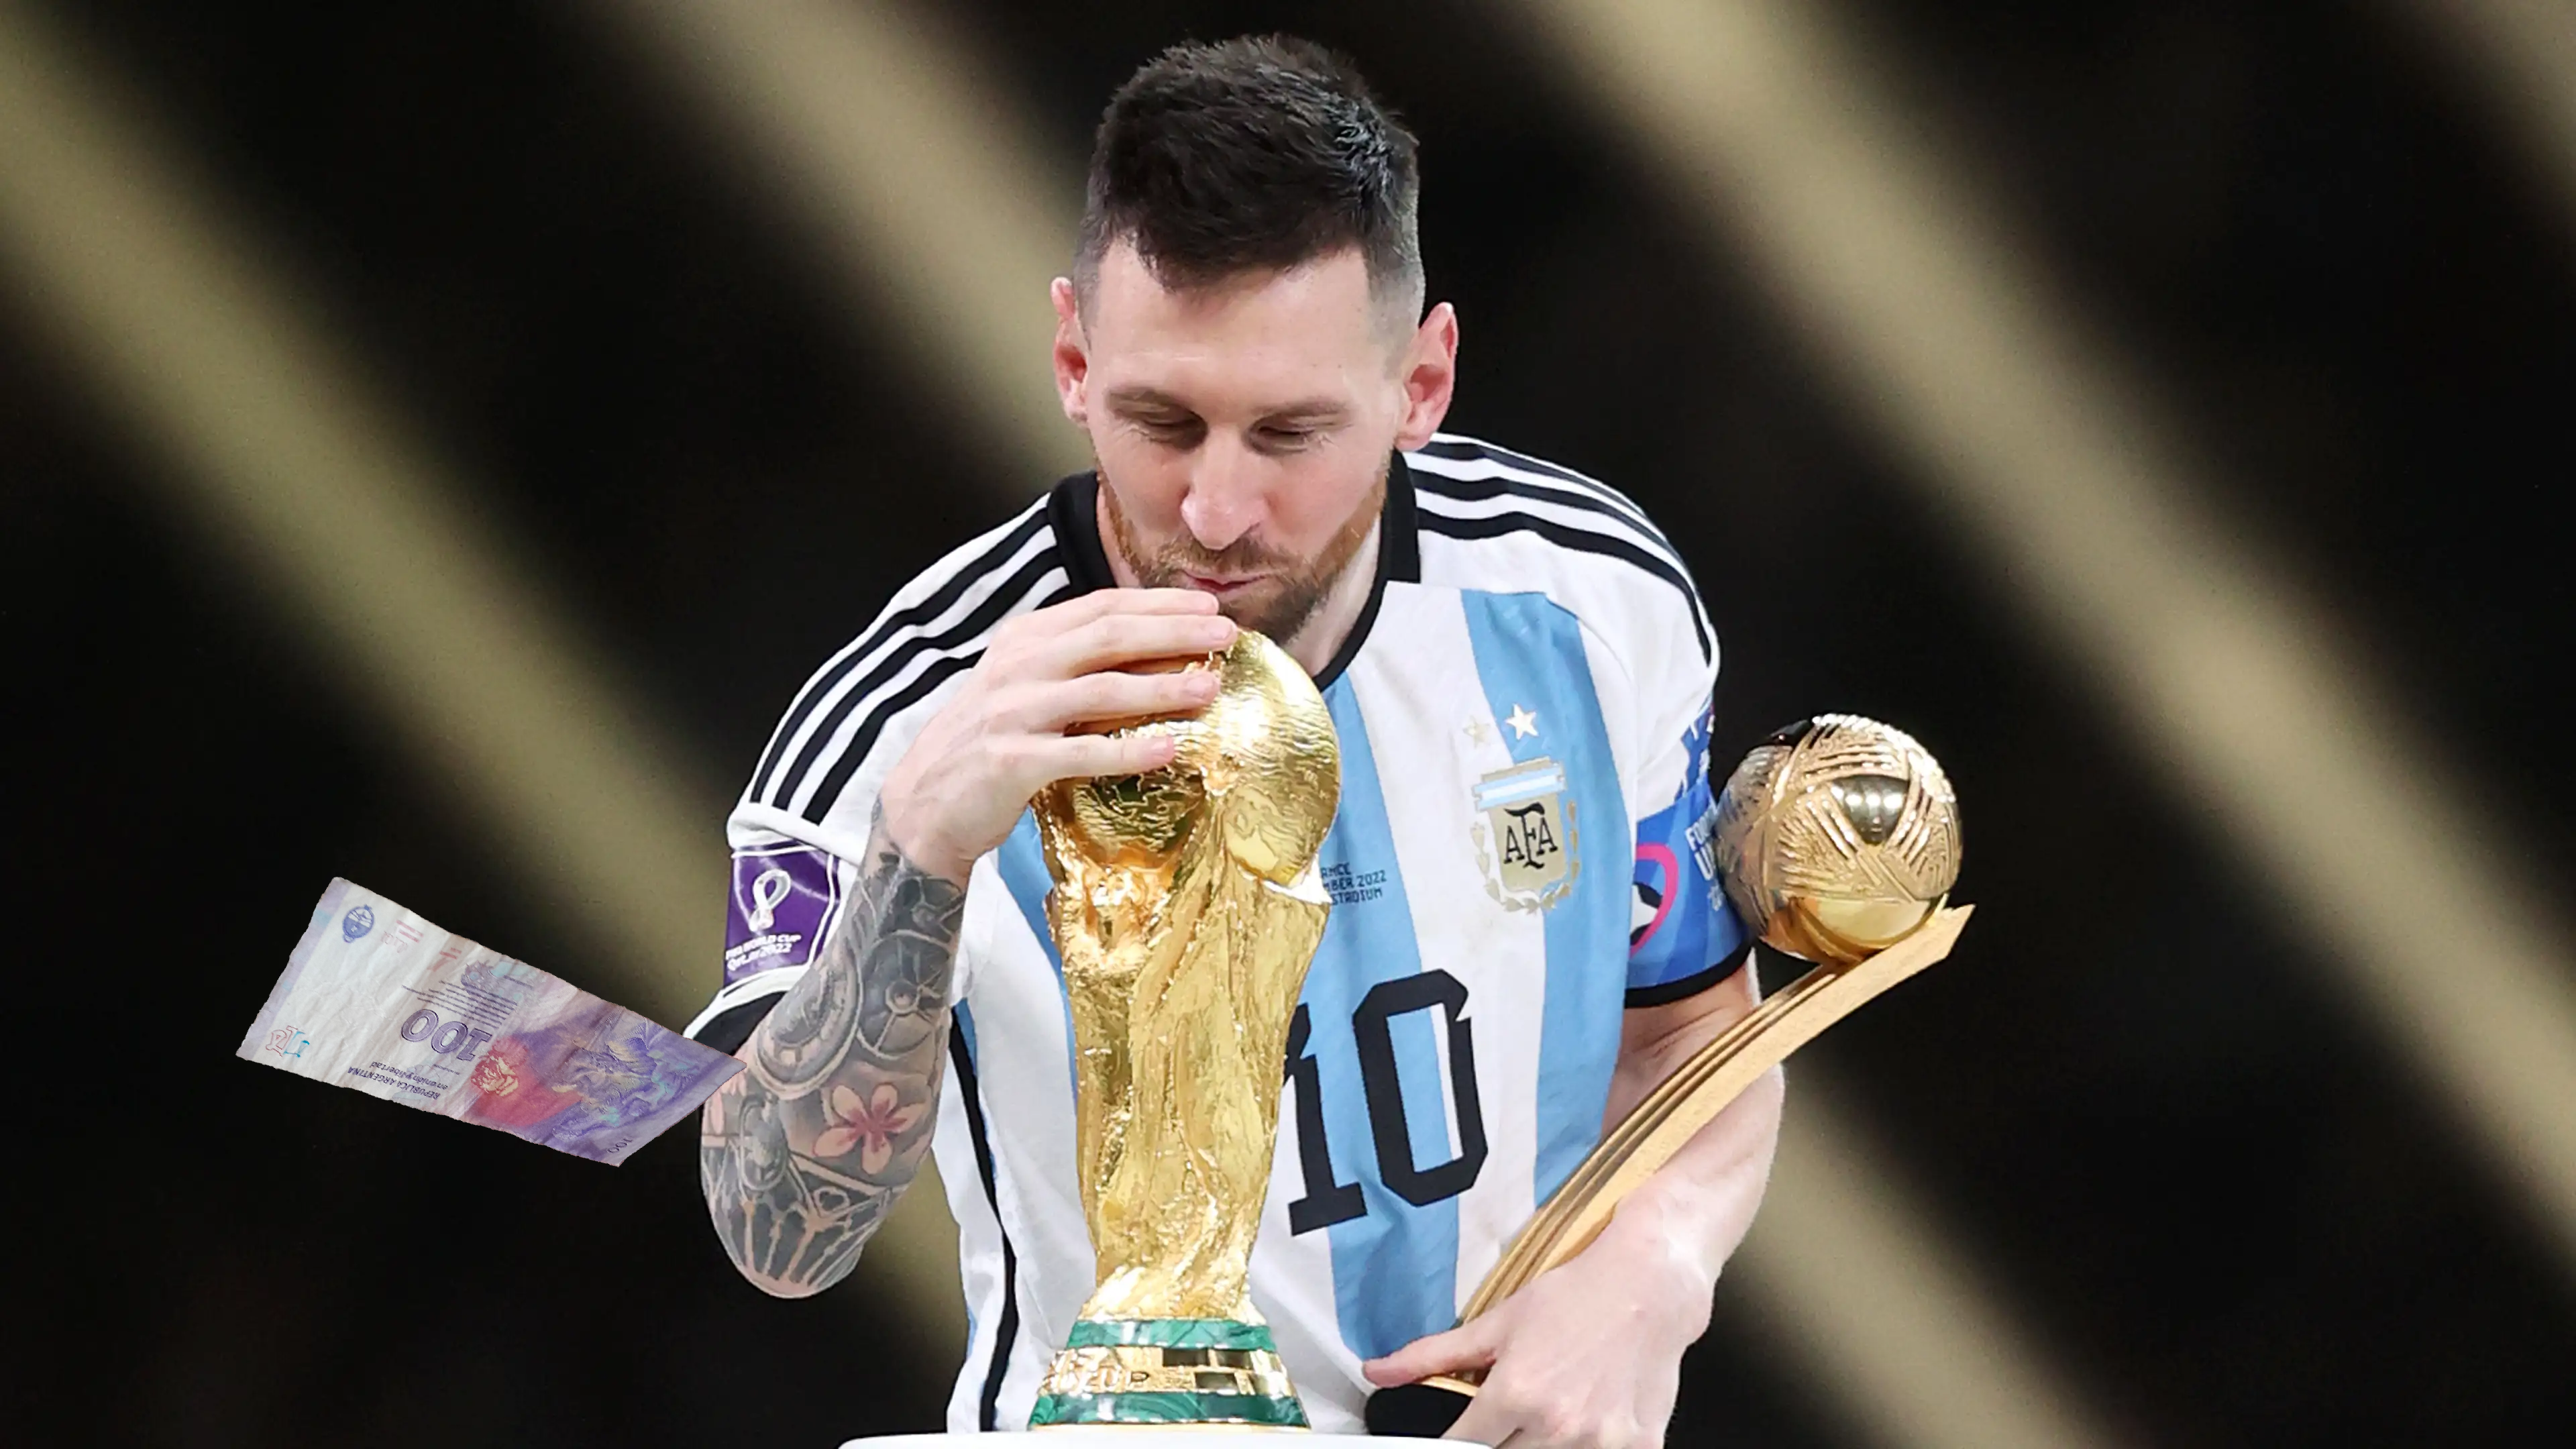
Denominación: 100